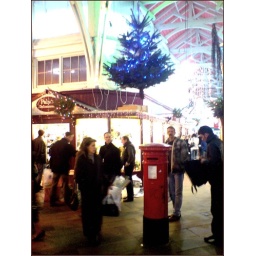
I rather like the Christmas tree hovering over the post box